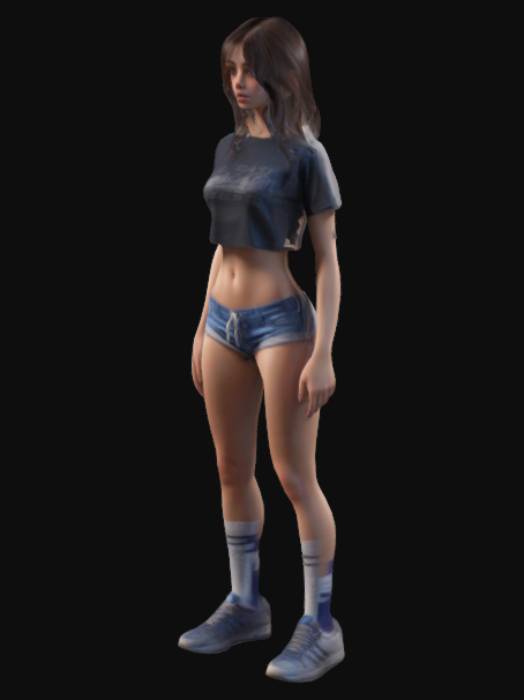
미적 점수 (1~10점): 6